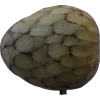
Label: cherimoya